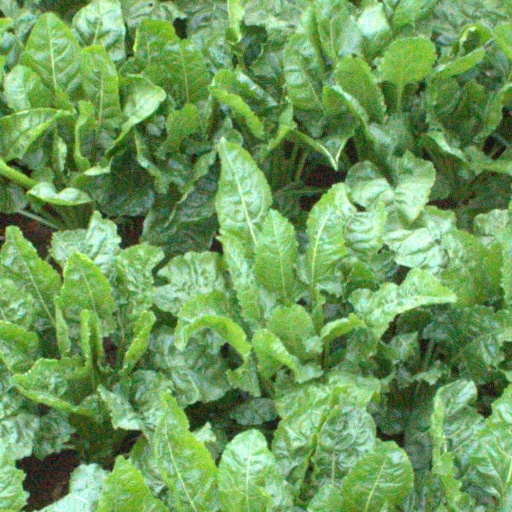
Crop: sugar beet